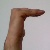
The image shows a hand gesture representing a space in Indian Sign Language.